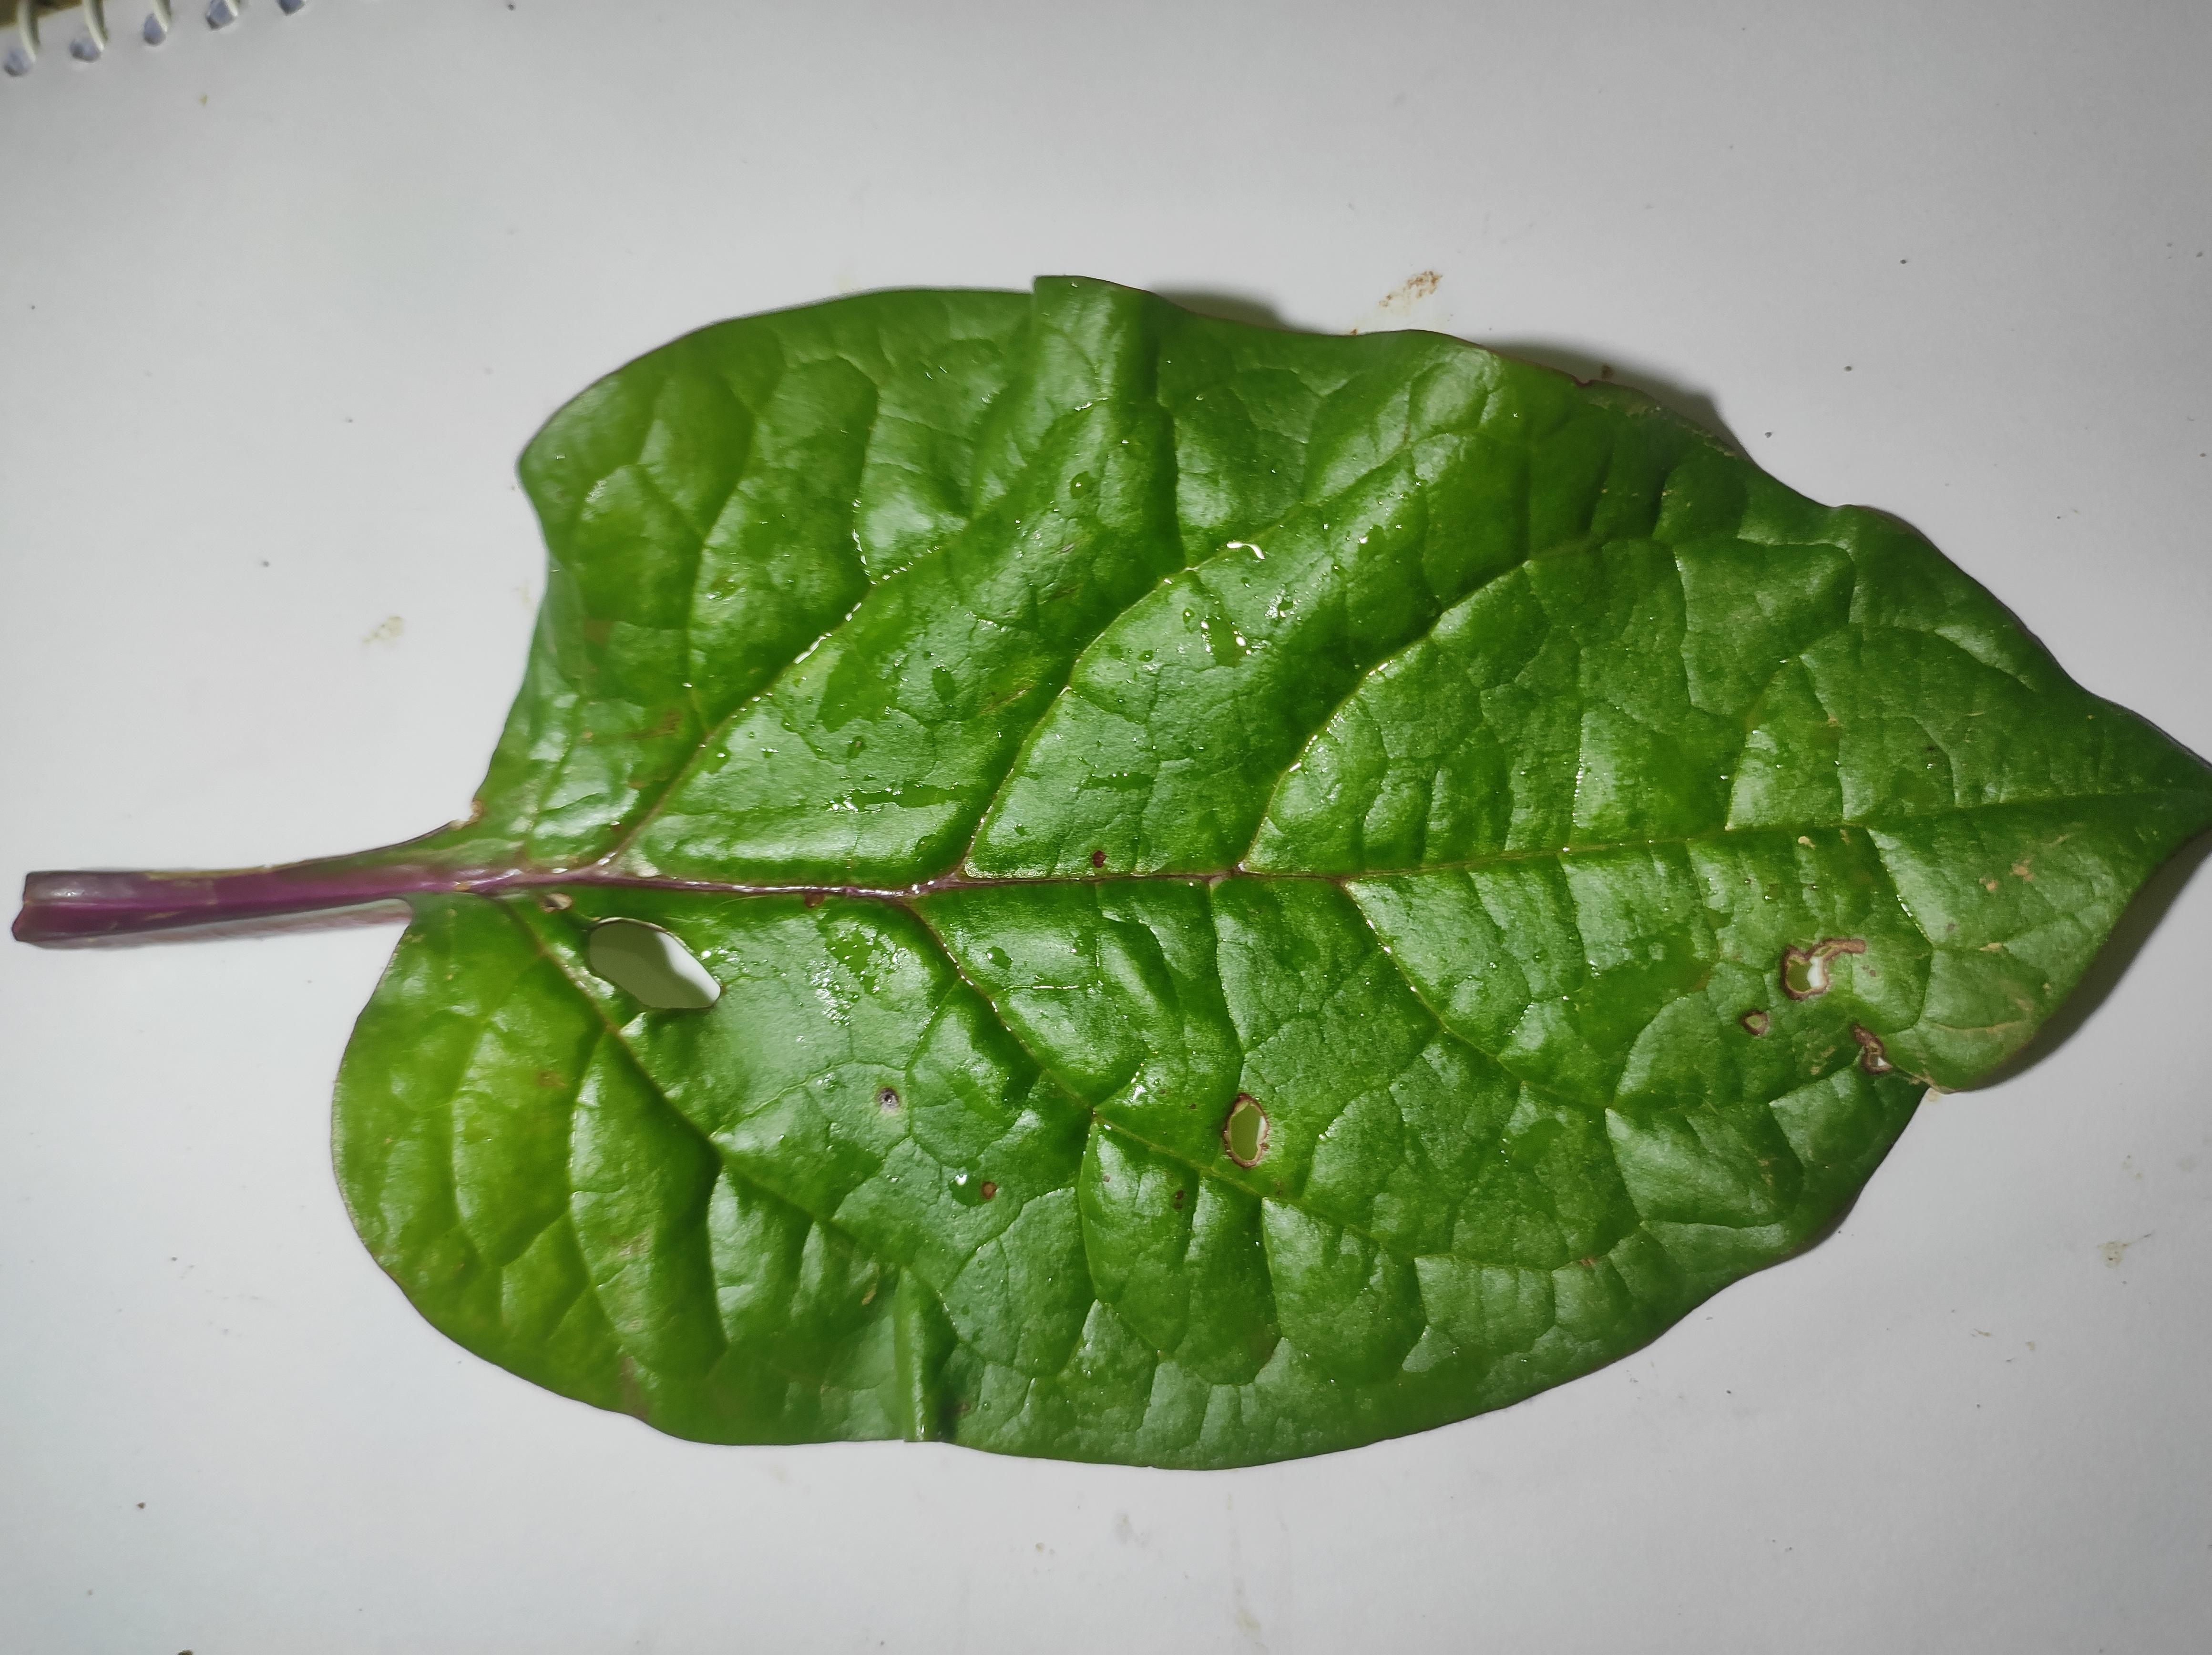
Label: straw_mite